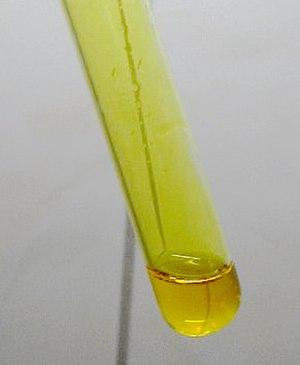
Le dioxyde de chlore est un gaz jaune rougeâtre, de formule ClO₂, qui est l'un des divers oxydes connus du chlore. Le dioxyde de chlore est relativement stable dans ses états gazeux et liquide, mais prompt à exploser. En pratique, on ne l'utilise jamais à l'état pur.